315

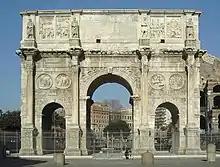
Arch of Constantine (Rome)

Year 315 (CCCXV) was a common year starting on Saturday of the Julian calendar. At the time, it was known in Rome as the Year of the Consulship of Constantinus and Licinianus (or, less frequently, year 1068 "Ab urbe condita"). The denomination 315 for this year has been used since the early medieval period, when the Anno Domini calendar era became the prevalent method in Europe for naming years.